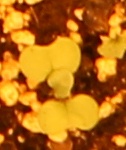
Label: Canola